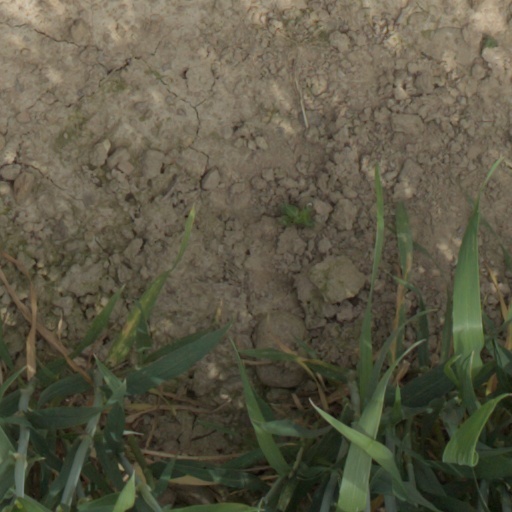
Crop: wheat